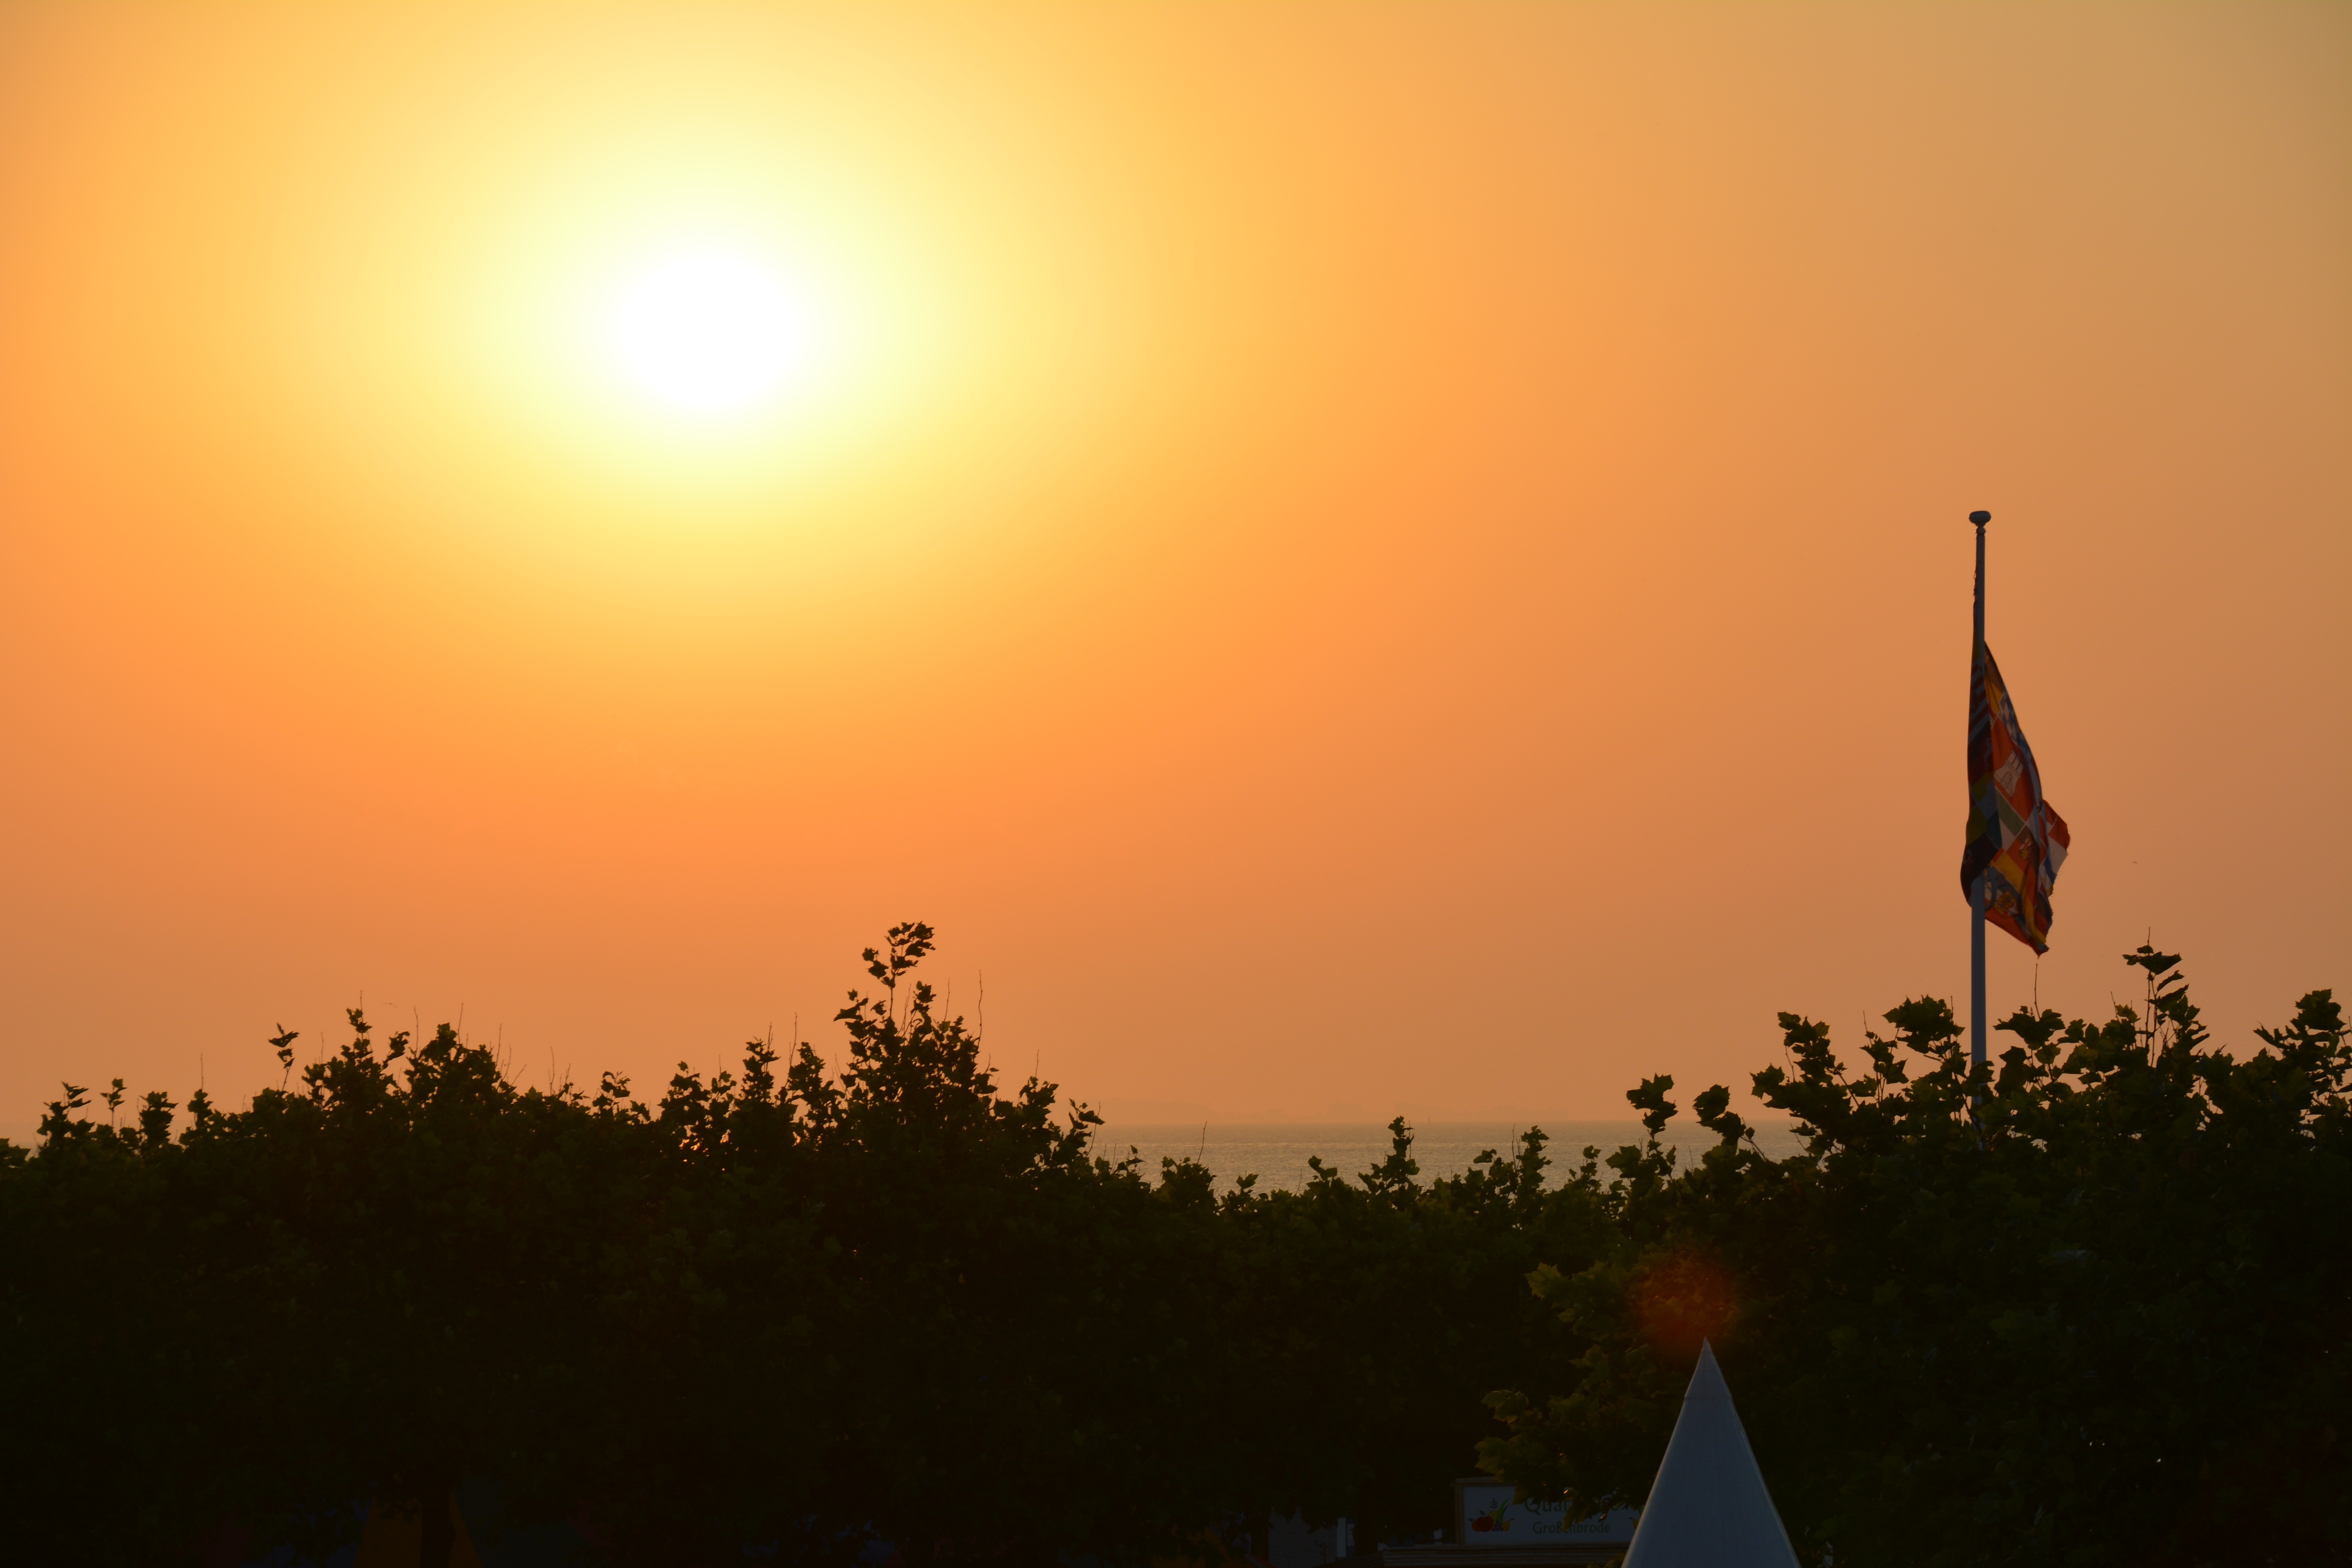
horizon, sky, sun, sunrise, sunset, sunlight, morning, dawn, dusk, evening, afterglow, atmospheric phenomenon